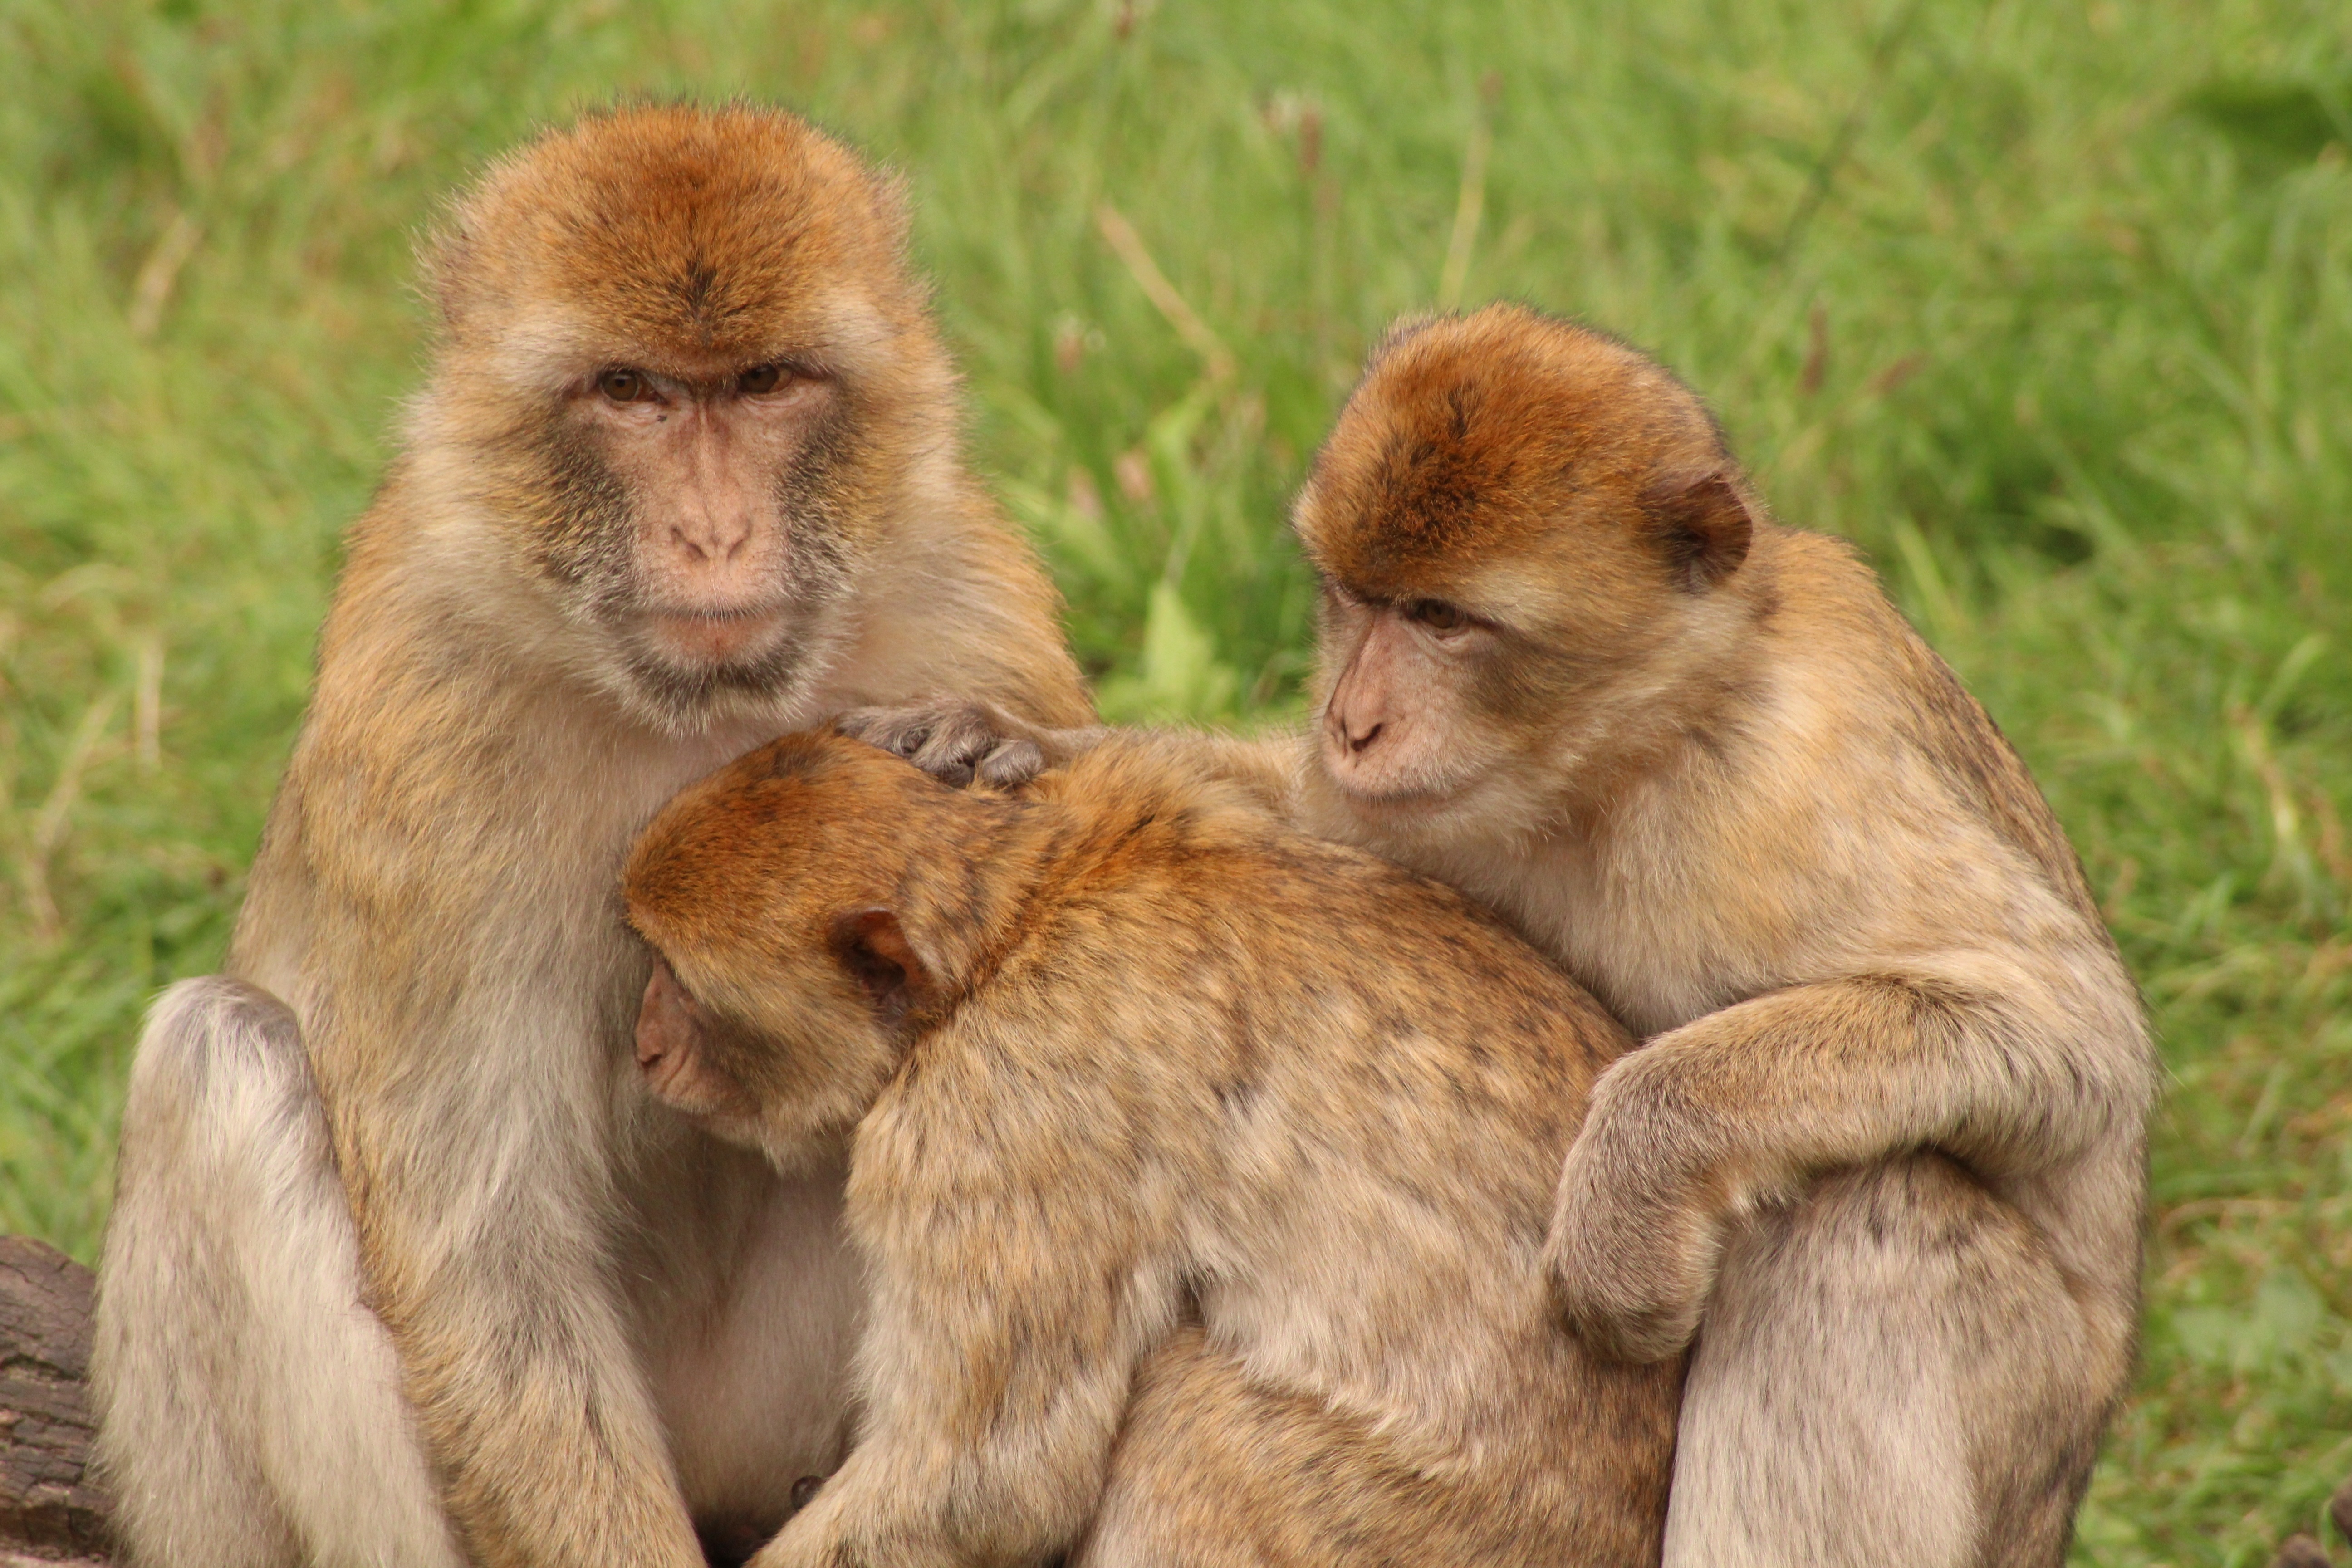
sweet, cute, wildlife, zoo, fluffy, mammal, monkey, fauna, primate, vertebrate, wildlife photography, macaque, old world monkey, animal family, japanese macaque